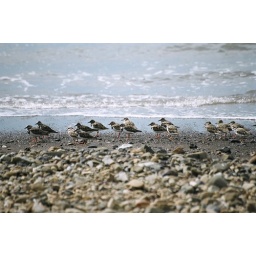
A flock of birds blends in with the beach rock at Tarcoles.